Georg Pachmann

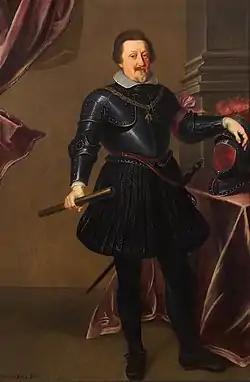
Georg Pachmann, "Portrait of Ferdinand II, Holy Roman Emperor", Kunsthistorisches Museum, 1635

Georg Pachmann (c. 1600–1652) was a painter from the Holy Roman Empire.